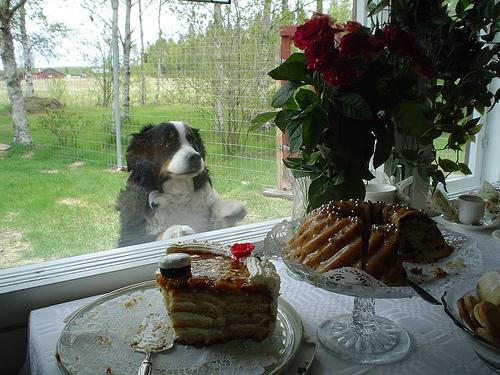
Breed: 211-n000061-Bernese_mountain_dog